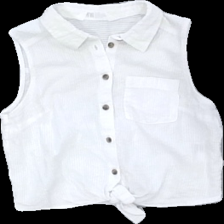
View: front
Type: Top
Category: Children
Brand: H&M
Colors: White
Material: 100% cott
Cut: Regular, Cropped
Size: 140
Price range: <50
Recommended usage: Reuse